Hitler's Chancellery

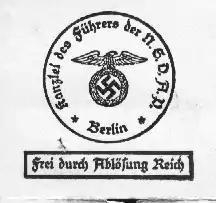
Chancellery seal

Hitler's Chancellery, officially known as the Kanzlei des Führers der NSDAP ("Chancellery of the Führer of the Nazi Party"; abbreviated as KdF) was a Nazi Party organization. Also known as the "Privatkanzlei des Führers" ("Private Chancellery of the Führer") the agency served as the private chancellery of Adolf Hitler, handling different issues pertaining to matters such as complaints against party officials, appeals from party courts, official judgments, clemency petitions by NSDAP fellows and Hitler's personal affairs. The Chancellery of the Führer was also a key player in the Nazi euthanasia program.